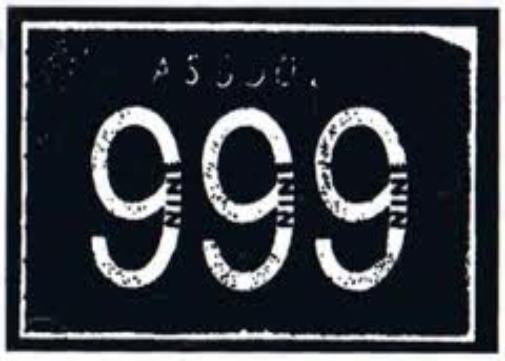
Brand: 999
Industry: Medical